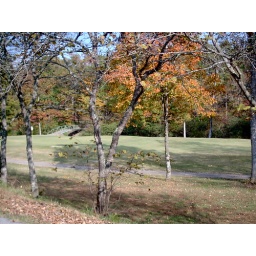
IM00 This tree sure stands out in its beautiful orange leaves.